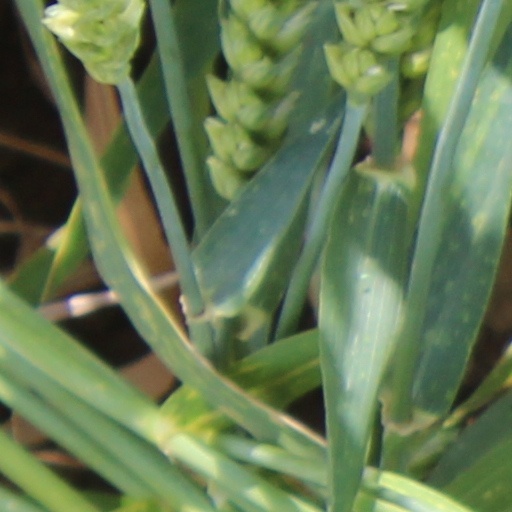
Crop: wheat